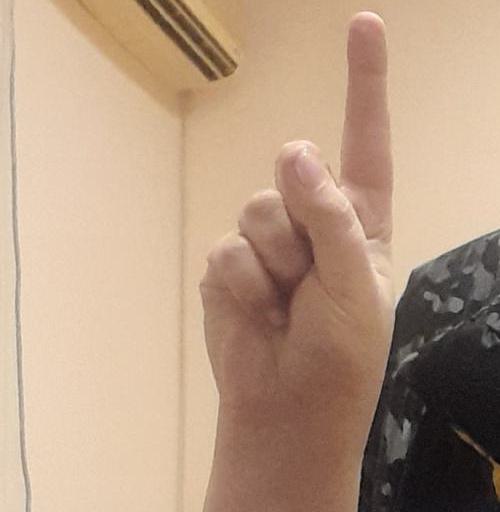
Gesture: one